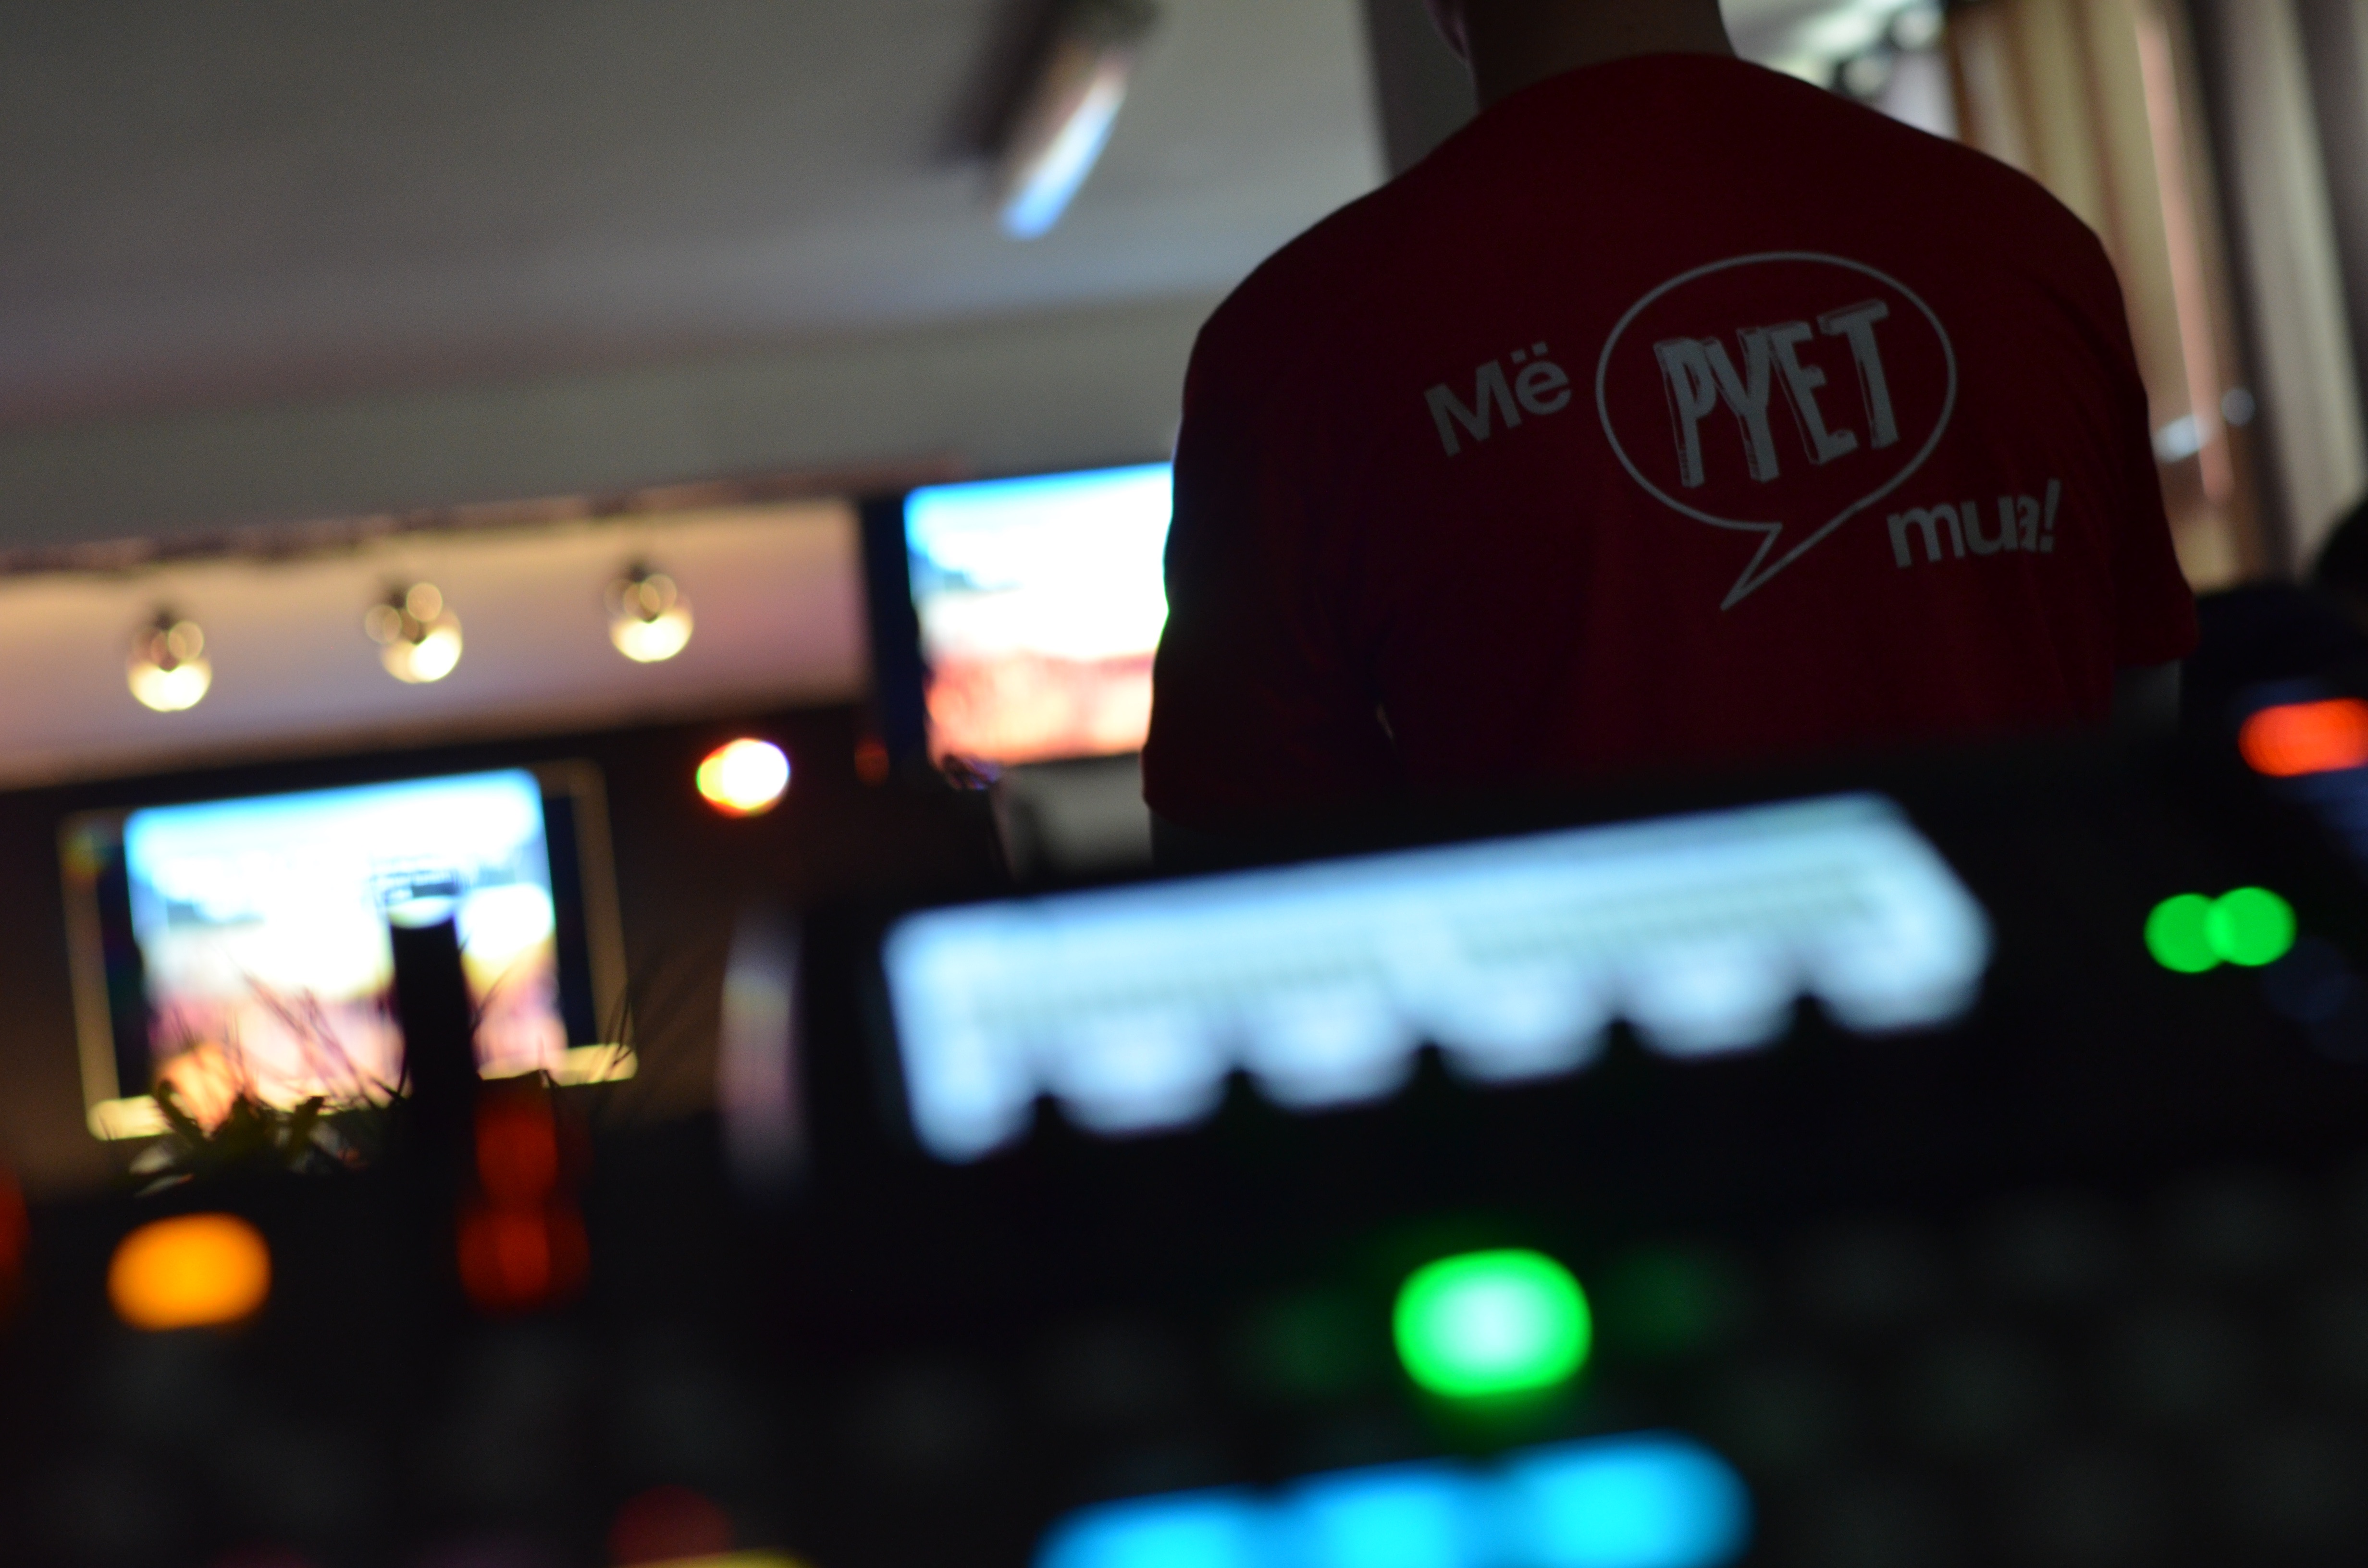
light, technology, night, gadget, lighting, electronic device, display device